Bury Line

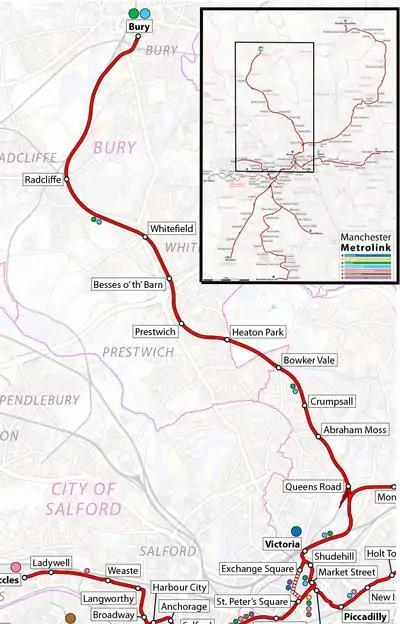
Map of the Bury Line.

The Bury Line was converted from a railway line beginning at Manchester Victoria station, and historically begins for the Metrolink at Victoria tram stop. The Bury Line was the first line to operate on the Metrolink system.